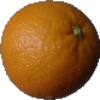
Label: orange